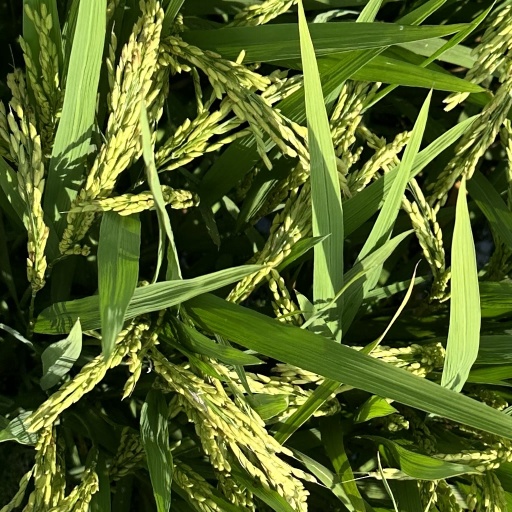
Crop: rice